Dolphin (musician)

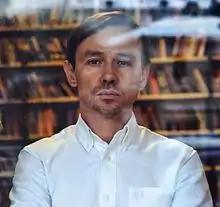

Andrey Vyacheslavovich Lysikov (born 29 September 1971 in Moscow) is a Russian musical artist, singer, songwriter, poet and rapper, known by his stage name Dolphin (or Дельфин). He won the award of best artist at the 2004 MTV Russian Music Awards. He also played at the Live 8 Russia concert.